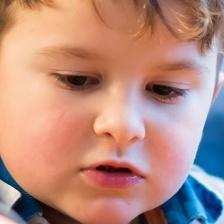
Label: faces